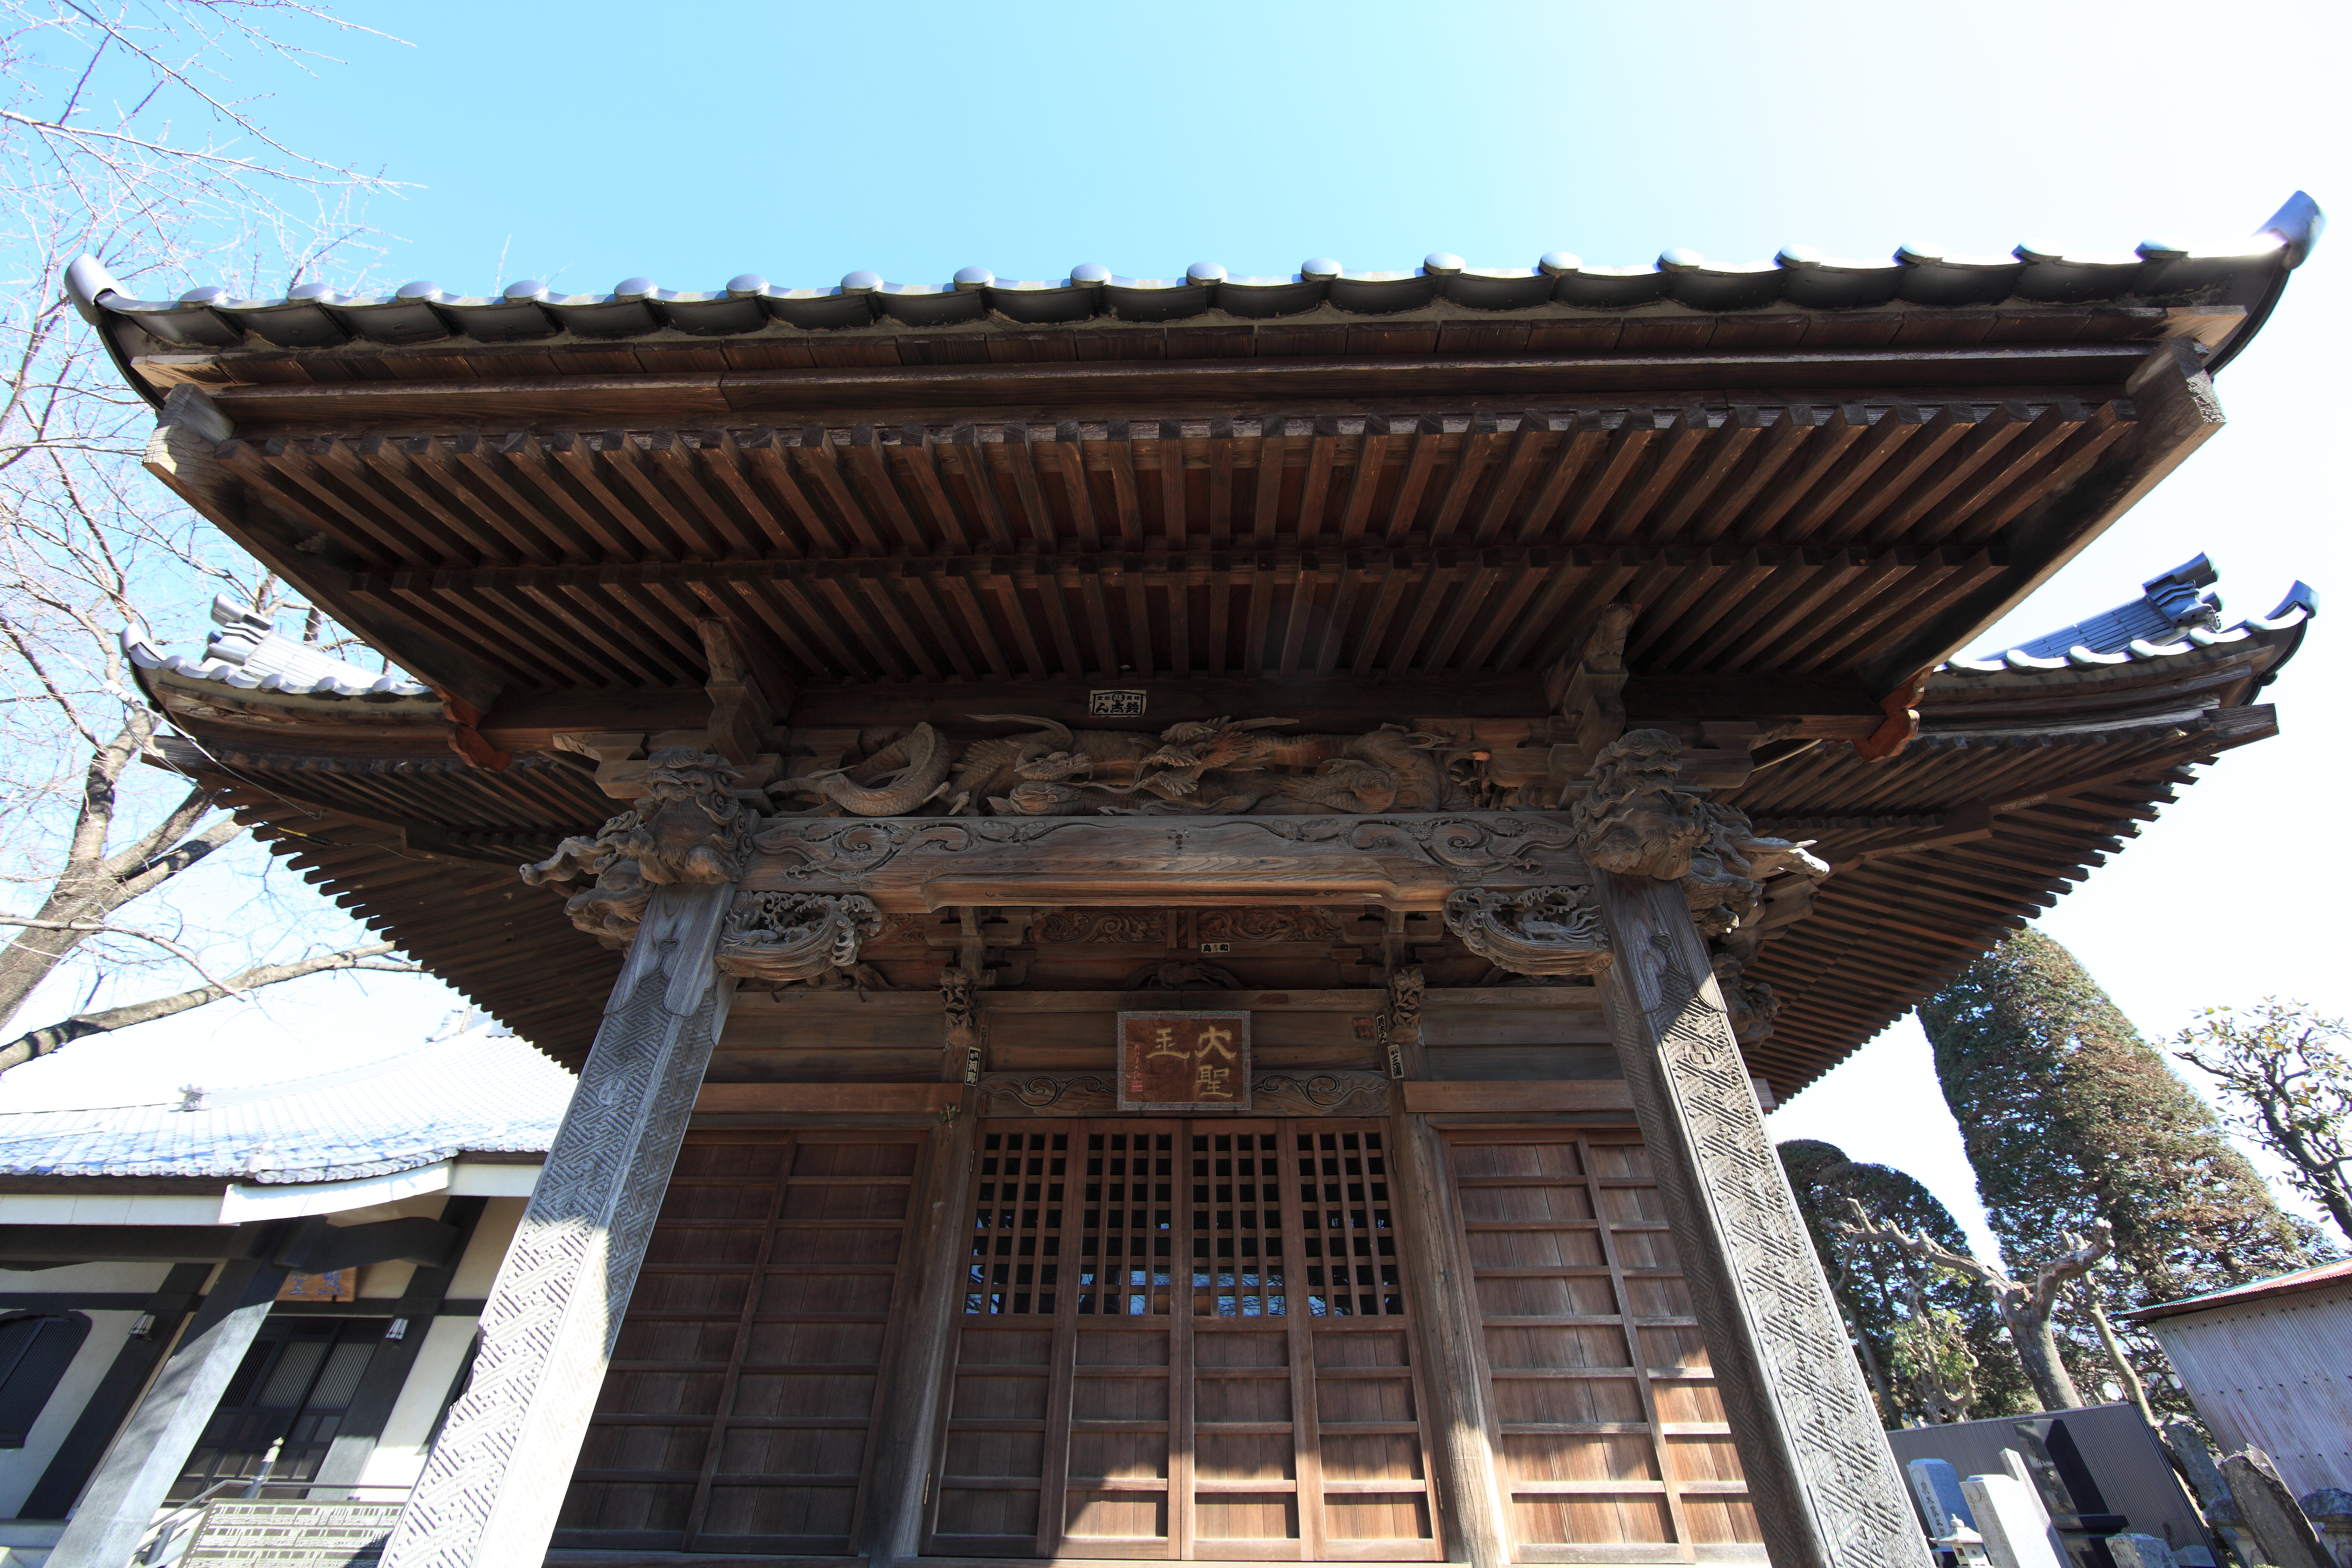
architecture, structure, roof, building, high, facade, place of worship, temple, shrine, 5d, hires, chinese architecture, markii, hi, res, resolution, ibaraki, sakuragawa, makabe, historic site